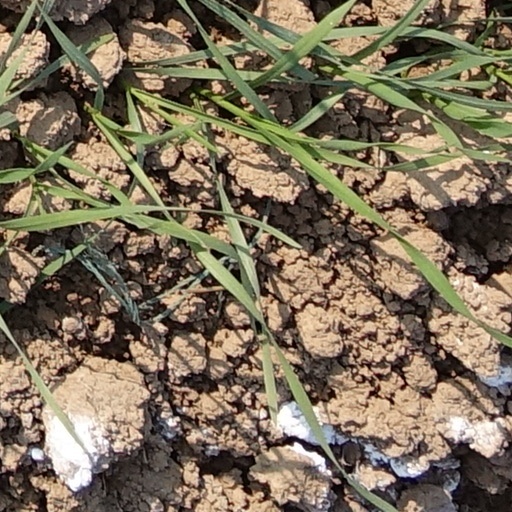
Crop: wheat